Cave diving

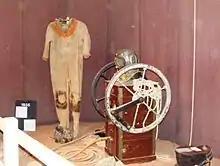
Cave-diving equipment from 1935 in the museum at Wookey Hole Caves

The Cave Diving Group (CDG) was established informally in the United Kingdom in 1935 to organise training and equipment for the exploration of flooded caves in the Mendip Hills of Somerset. The first dive was made by Jack Sheppard on 4 October 1936,